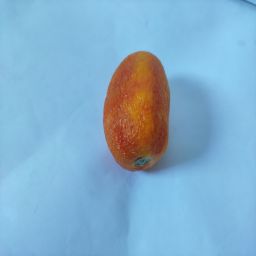
Crop: Tomato
Quality: Old